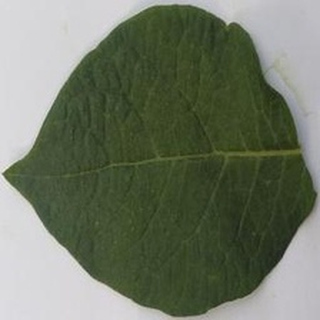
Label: healthy_potato